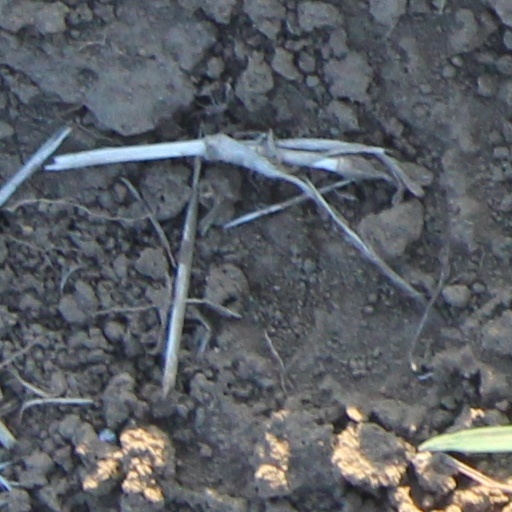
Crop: wheat